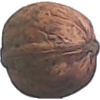
Label: walnut